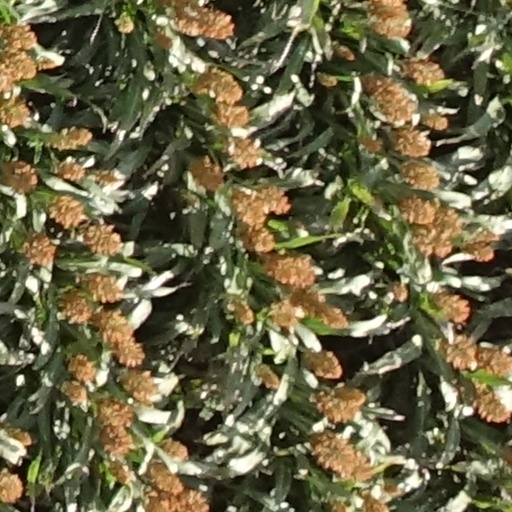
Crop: sorghum